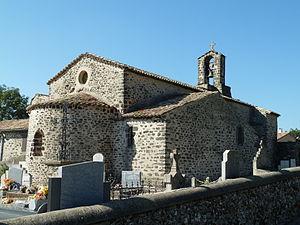
Église Saint-Genest, (Inscrit, 1974) This building is indexed in the Base Mérimée, a database of architectural heritage maintained by the French Ministry of Culture,
L'église Saint-Genest est une église située à Saint-Gineis-en-Coiron, en France.
Cet article recense les monuments historiques de l'Ardèche, en France. Pour les monuments historiques de la commune de Bourg-Saint-Andéol, voir la liste détaillée des monuments historiques de Bourg-Saint-Andéol